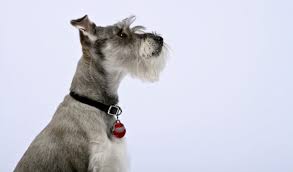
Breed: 220-n000053-standard_schnauzer